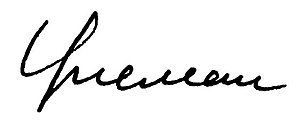
Raymond Queneau
Raymond Queneau var en fransk romanforfatter, digter, dramatiker og matematiker. Han var uddannet i filosofi fra Sorbonne og var oprindeligt surrealist. Han brød dog med surrealismen i 1938 og blev senere medstifter af den litterære bevægelse Oulipo. Hans berømte samling af sonneter Cent mille milliards de poèmes fra 1961 er oversat til dansk af digteren Cindy Lynn Brown i 2009 og blev trykt i sin fulde længde i tidsskriftet Hvedekorn. I 2017 udkom værket Stiløvelser på forlaget Basilisk, oversat af Per Aage Brandt.